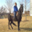
Label: horse